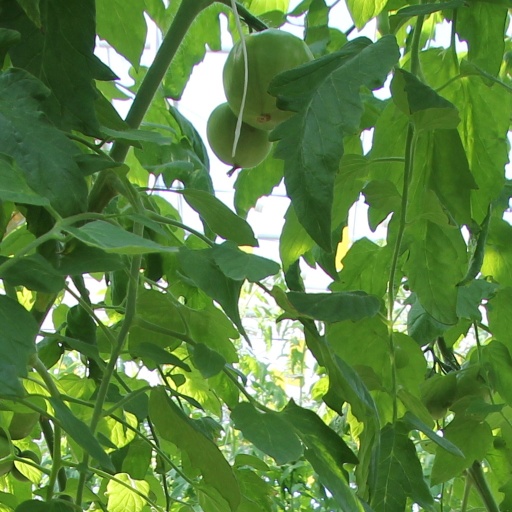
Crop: tomato